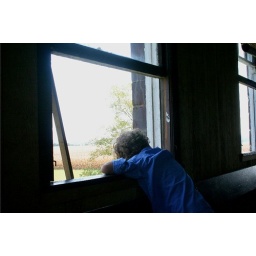
boy by window